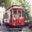
Label: streetcar